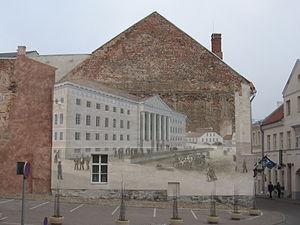
La Maison Von Bock est située au numéro 16 de la rue de l'Université à Tartu.
Le bâtiment principal de l’Université de Tartu est un bâtiment de l'Université de Tartu situé au 18, rue de l'Université à Tartu en Estonie.